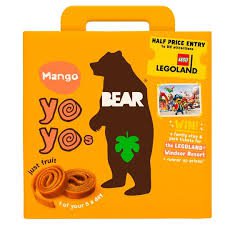
Label: Mango